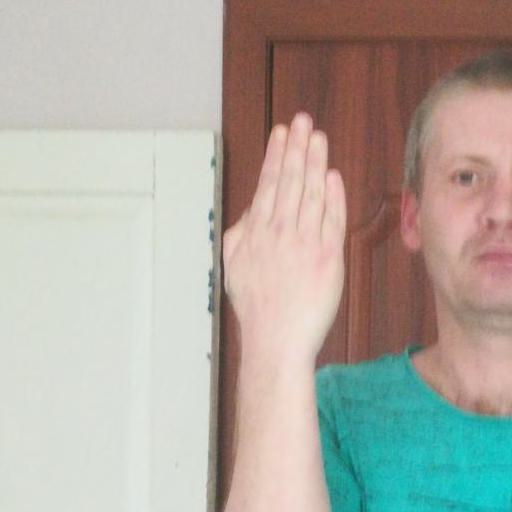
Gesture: stop_inverted